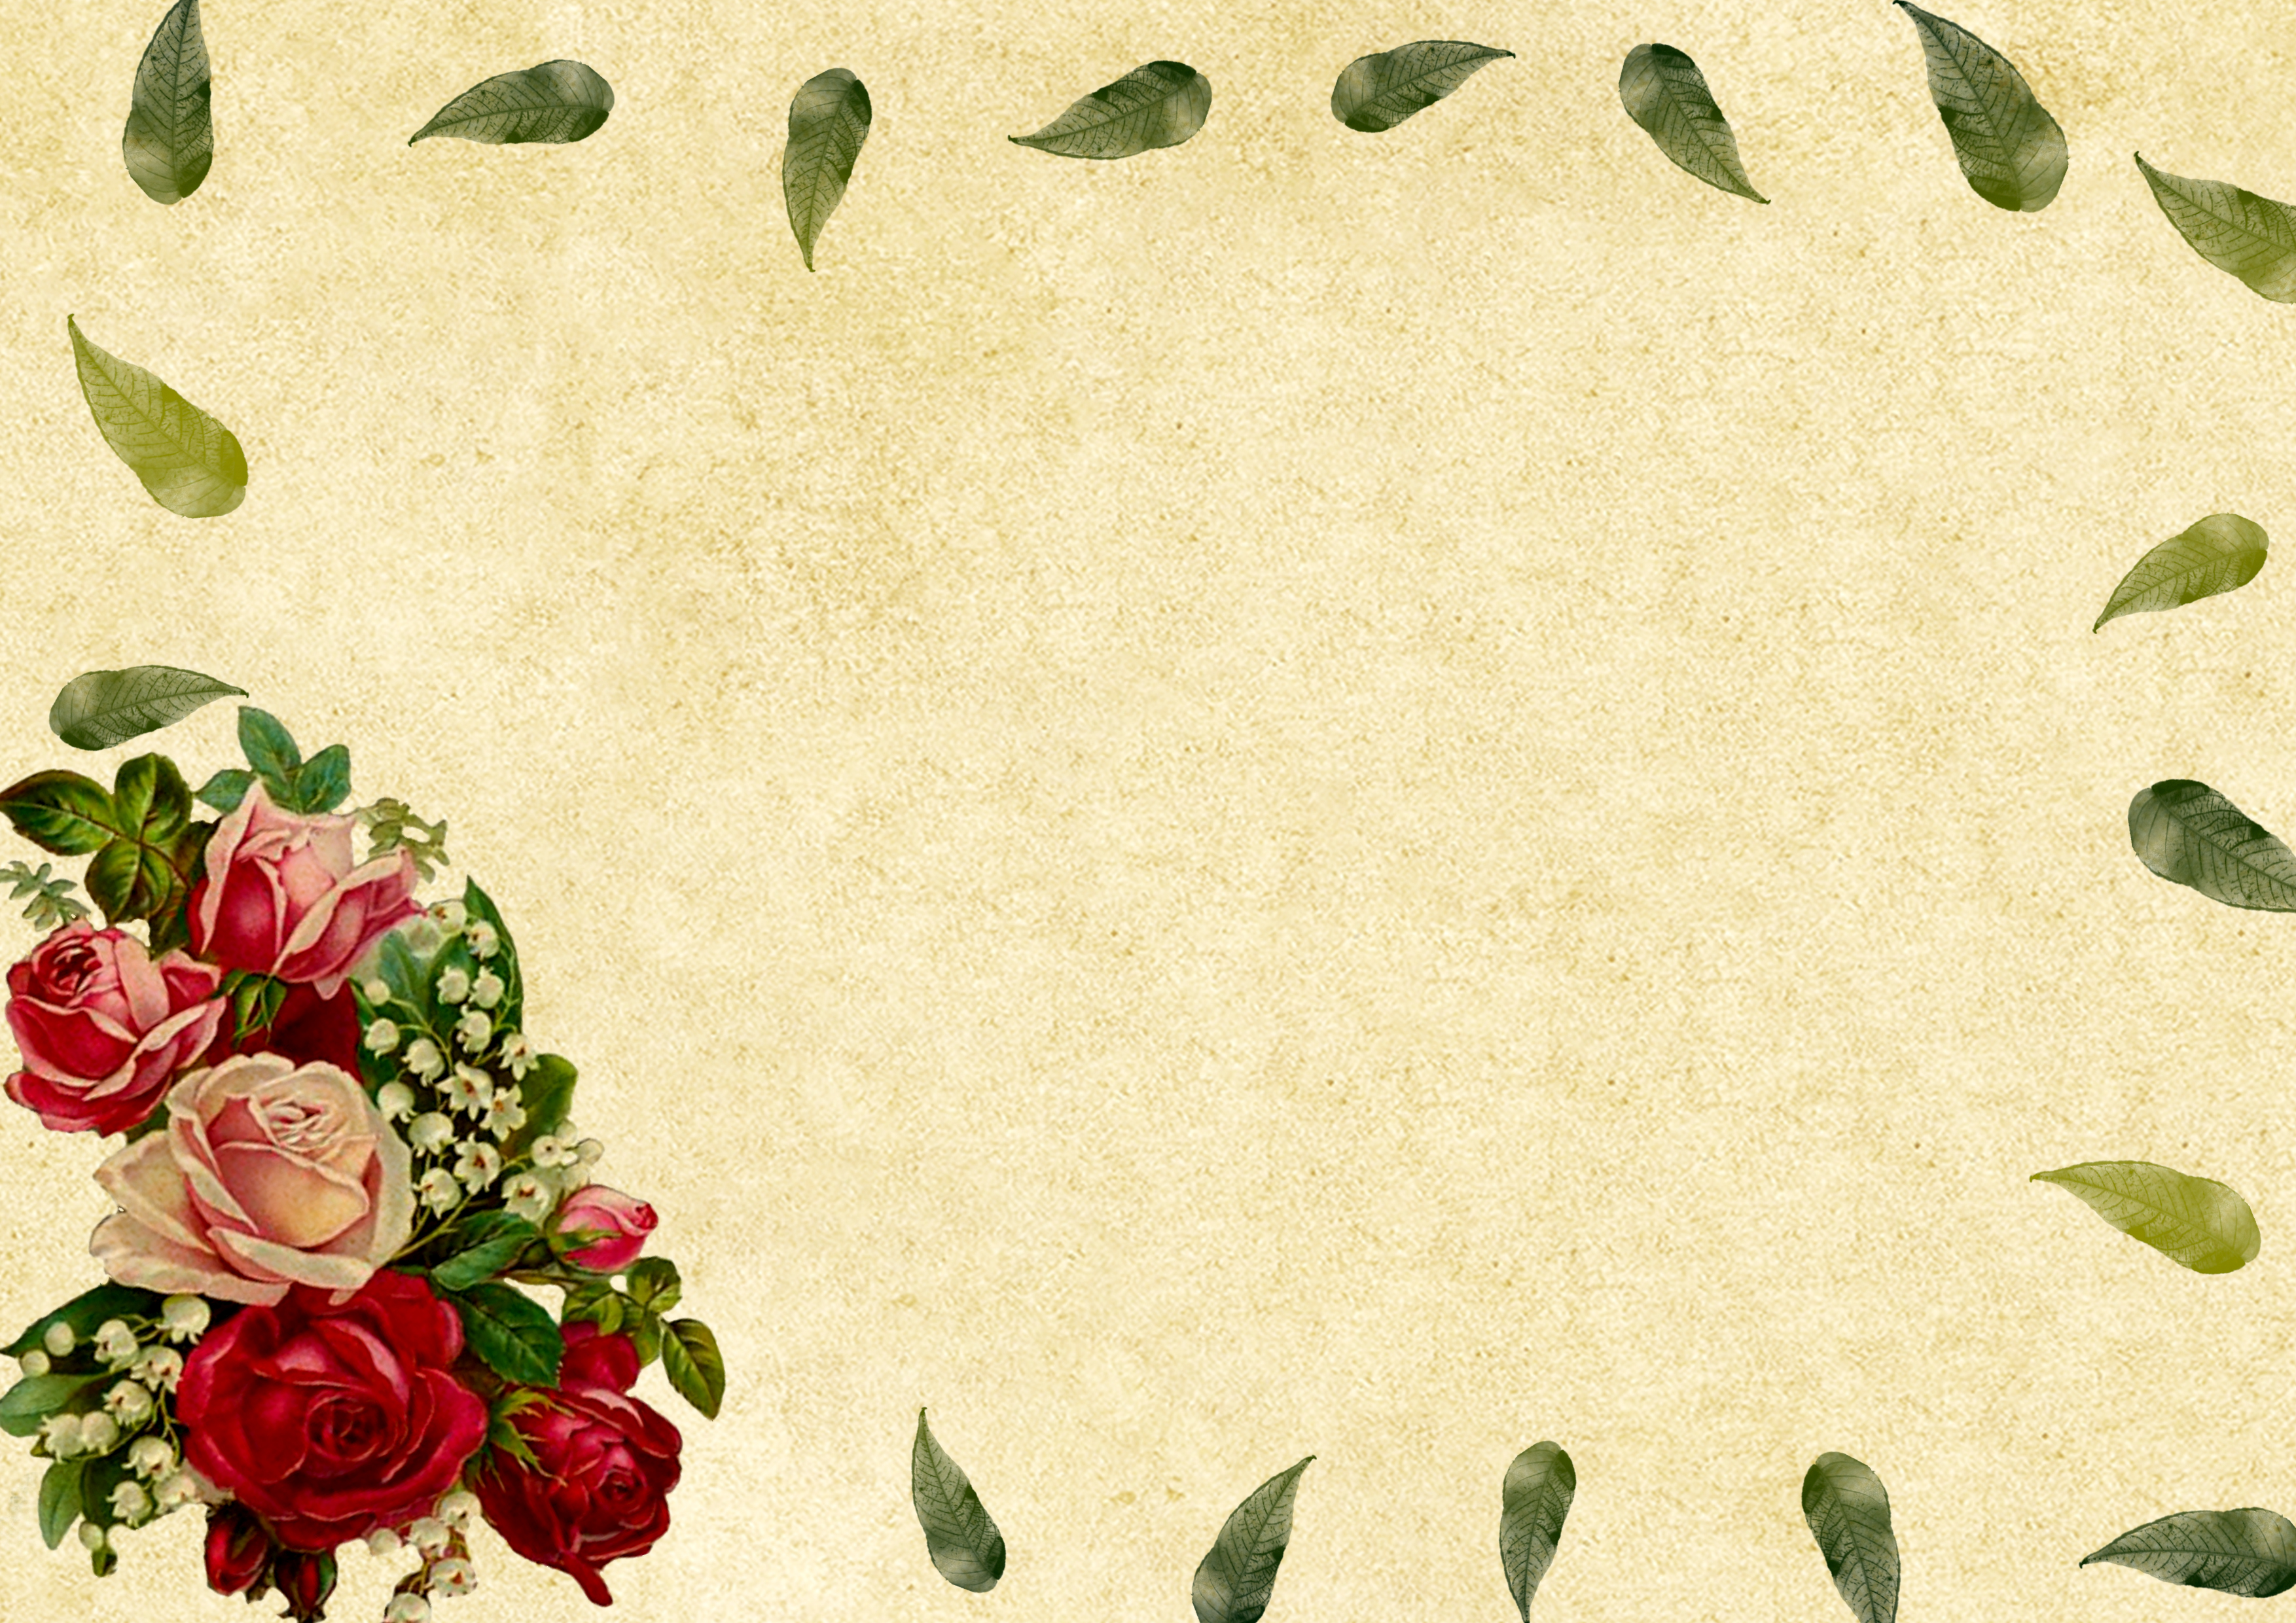
background picture, bunch of flowers, roses, leaves, frame, colorful, decorative, romantic, template, free space, blank, love, birthday, valentine, emotion, congratulations, scrapbook, flower, green, flora, leaf, flowering plant, rose family, flower arranging, petal, rose, floral design, floristry, garden roses, plant, design, rose order, pattern, wallpaper, grass, illustration, plant stem, computer wallpaper